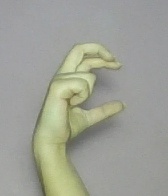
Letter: thal